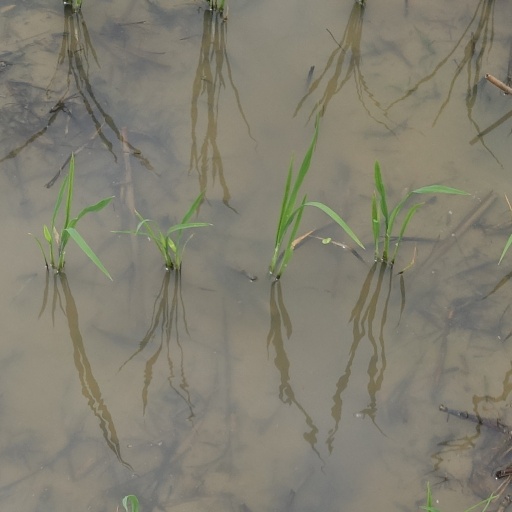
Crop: rice